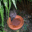
Label: porcupine